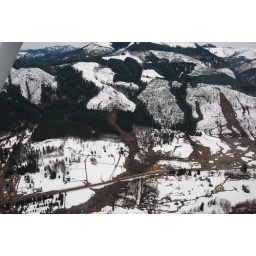
A view of the valley floor and the impacts from landslides. Highway 12 is in the main road through the photo.